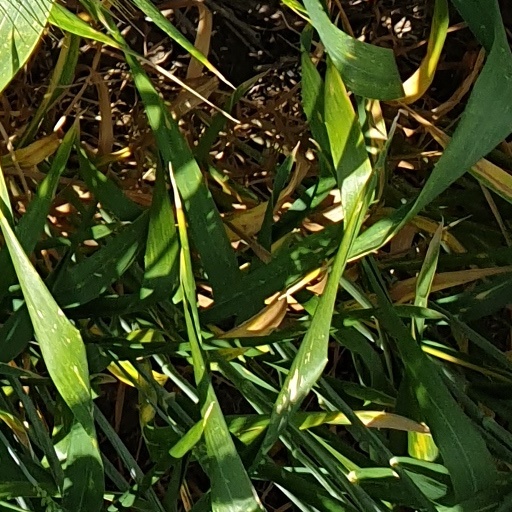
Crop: wheat